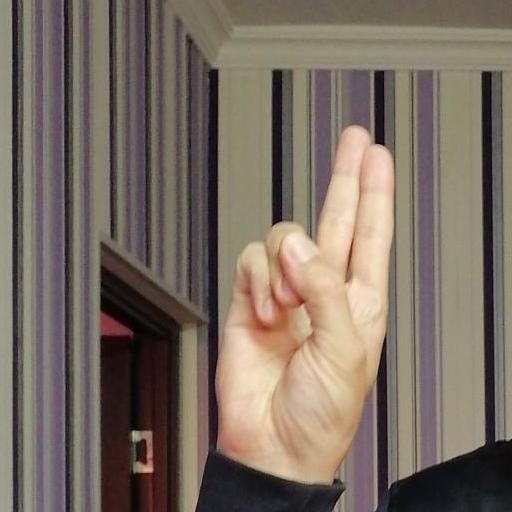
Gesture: two_up